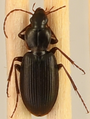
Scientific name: Calathus advena
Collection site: Rocky Mountains NEON (RMNP), plot RMNP_008